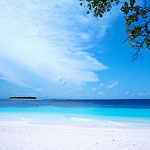
Label: sea